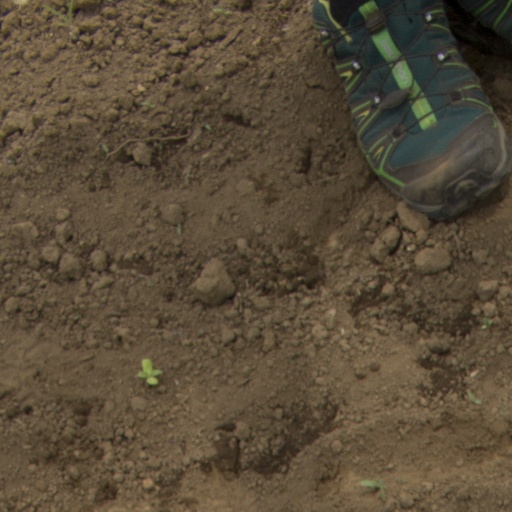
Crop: Jerusalem artichoke